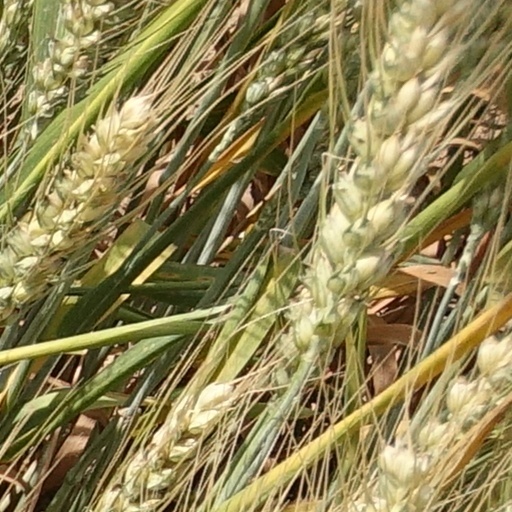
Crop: wheat